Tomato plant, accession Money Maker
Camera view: horizontal (90 deg, fisheye); turntable rotation: 30 degrees
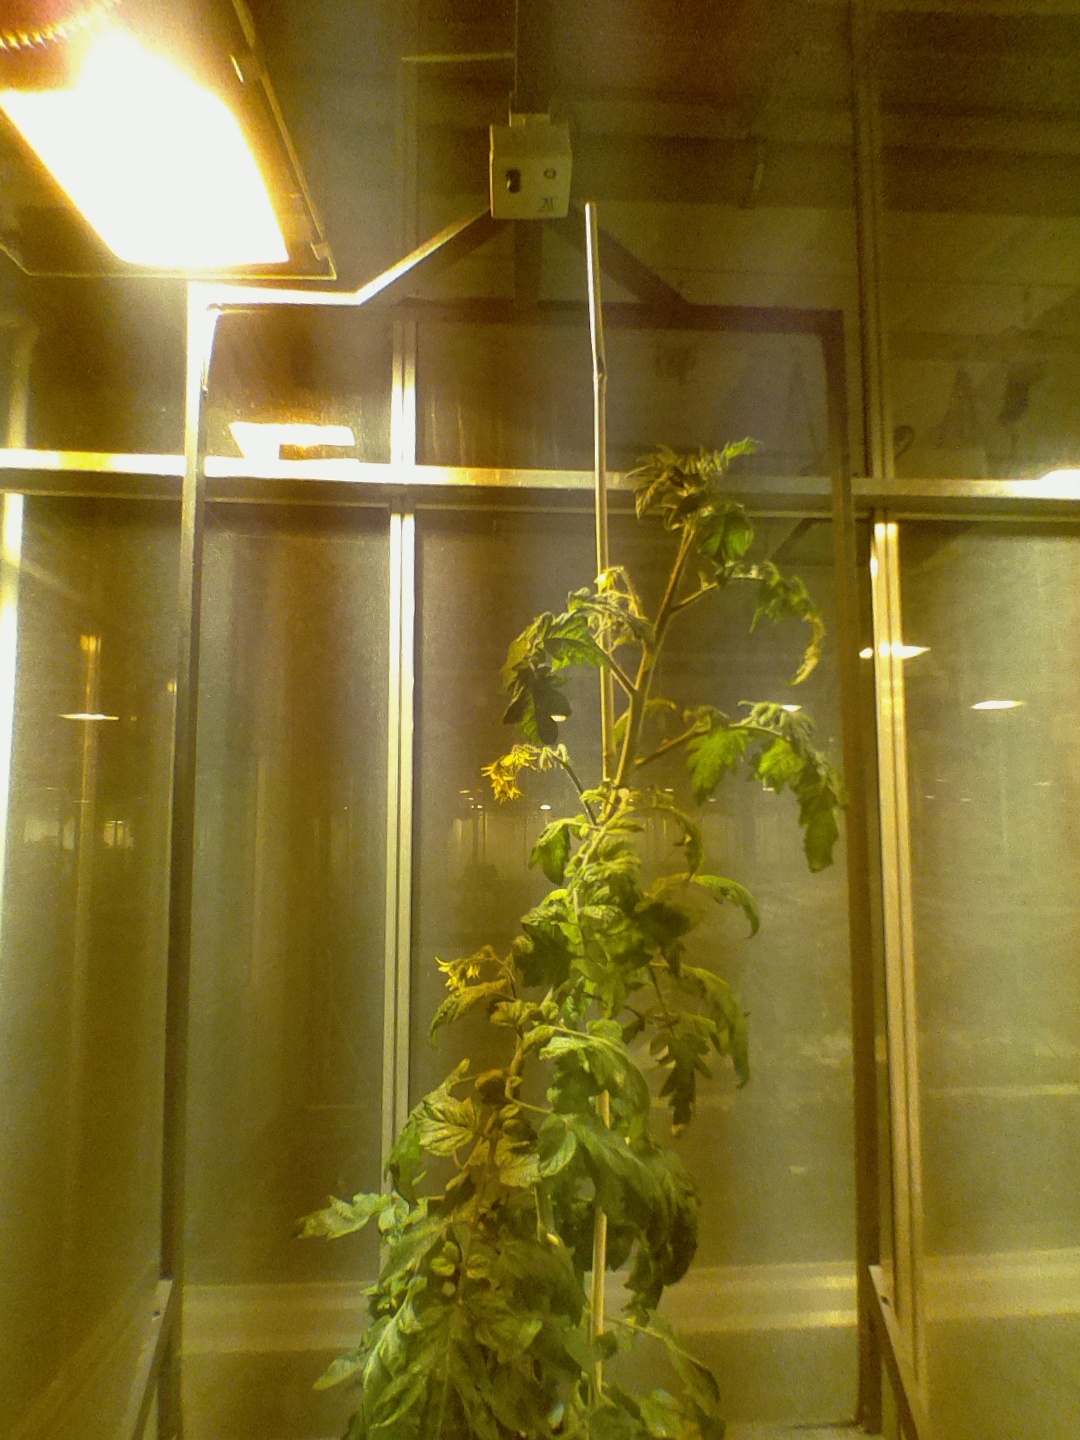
BBCH growth stage 68: Full flowering, 80%-90% of flowers open, more petals falling